Pierre Terrail, seigneur de Bayard

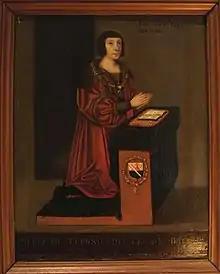
Chevalier Bayard in a 16th-century French school painting.

In 1490 Bayard took service as a man-at-arms in the household of Louis de Luxembourg, the seigneur de Ligny (November 1490) and a favorite of King Charles VIII of France. As a youth, Bayard was distinguished by his looks, charming manner, and skill in the tiltyard.